Cable (character)

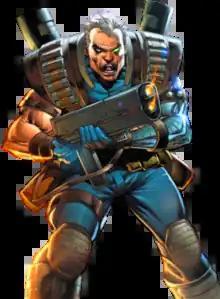
Cover art of "Cable" (Vol. 3) #1 (May 2017).Art by Rob Liefeld.

Cable (Nathan Christopher Charles Summers) is a character appearing in American comic books published by Marvel Comics, commonly in association with X-Force and the X-Men. Nathan first appeared as the newborn infant in "The Uncanny X-Men" #201 (Jan. 1986) created by writer Chris Claremont and penciler Rick Leonardi, while Cable first appeared in "The New Mutants" #87 (March 1990) created by writer Louise Simonson and artist/co-writer Rob Liefeld; Cable's origin initially was undecided and he was assumed to be a separate character, but it was later decided that he was actually an older version of Nathan due to being a time traveler.